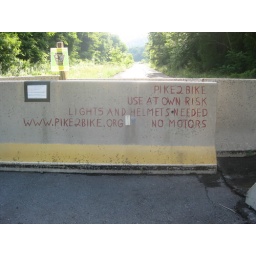
Abandoned turnpike roads now accessible by bike only.